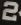
Number: 2